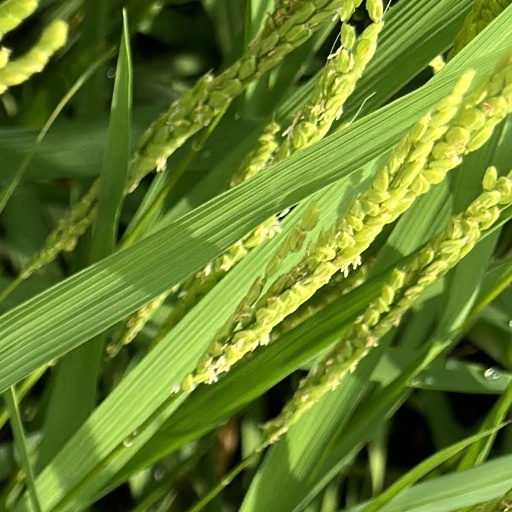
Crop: rice